COVID-19 pandemic in Mayotte

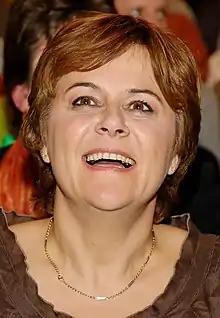
Dominique Voynet, Director of Mayotte Regional Health Agency during the 2020 pandemic.

There were 5,890 reported cases and 55 deaths in 2020. 236 of the cases could be linked to clusters inside the Majicavo prison, 47 to a cluster in a municipality in northern Mayotte and 52 to a cluster at the Foreign Legion Detachment in Mayotte.